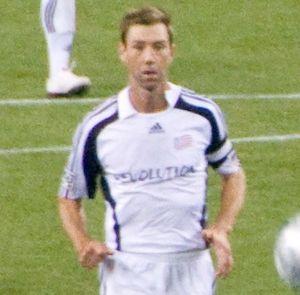
Steve Ralston, né le 14 juin 1974 à Oakville, est un footballeur international américain. Il met un terme à sa carrière lors de la saison 2010 de MLS. Il fut entraîneur intérimaire des Earthquakes de San José.